Kenya

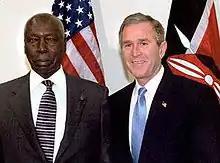
Daniel arap Moi, Kenya's second President, and George W. Bush, 2001

Despite British hopes of handing power to "moderate" local rivals, it was the Kenya African National Union (KANU) of Jomo Kenyatta that formed a government. The Colony of Kenya and the Protectorate of Kenya each came to an end on 12 December 1963, with independence conferred on all of Kenya. The U.K. ceded sovereignty over the Colony of Kenya. The Sultan of Zanzibar agreed that simultaneous with independence for the colony, he would cease to have sovereignty over the Protectorate of Kenya so that all of Kenya would become one sovereign state. In this way, Kenya became an independent country under the Kenya Independence Act 1963 of the United Kingdom. On 12 December 1964, Kenya became a republic under the name "Republic of Kenya".